Epulis fissuratum

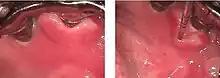
Fibrous hyperplasia around a dental implant, caused by a broken denture clasp.

The cause is usually pressure from the flange of a denture which causes chronic irritation and a hyperplastic response in the soft tissues. Women during pregnancy can also present with an epulis, which will resolve after birth. Fibroepithelial polyps, pedunculated lesions of the palate beneath an upper denture, are associated with this condition. A cobble-stone appearance similar to an epulis fissuratum in a patient without dentures can be diagnostic of Crohn's disease. Epulis fissuratum can also appear around dental implants.